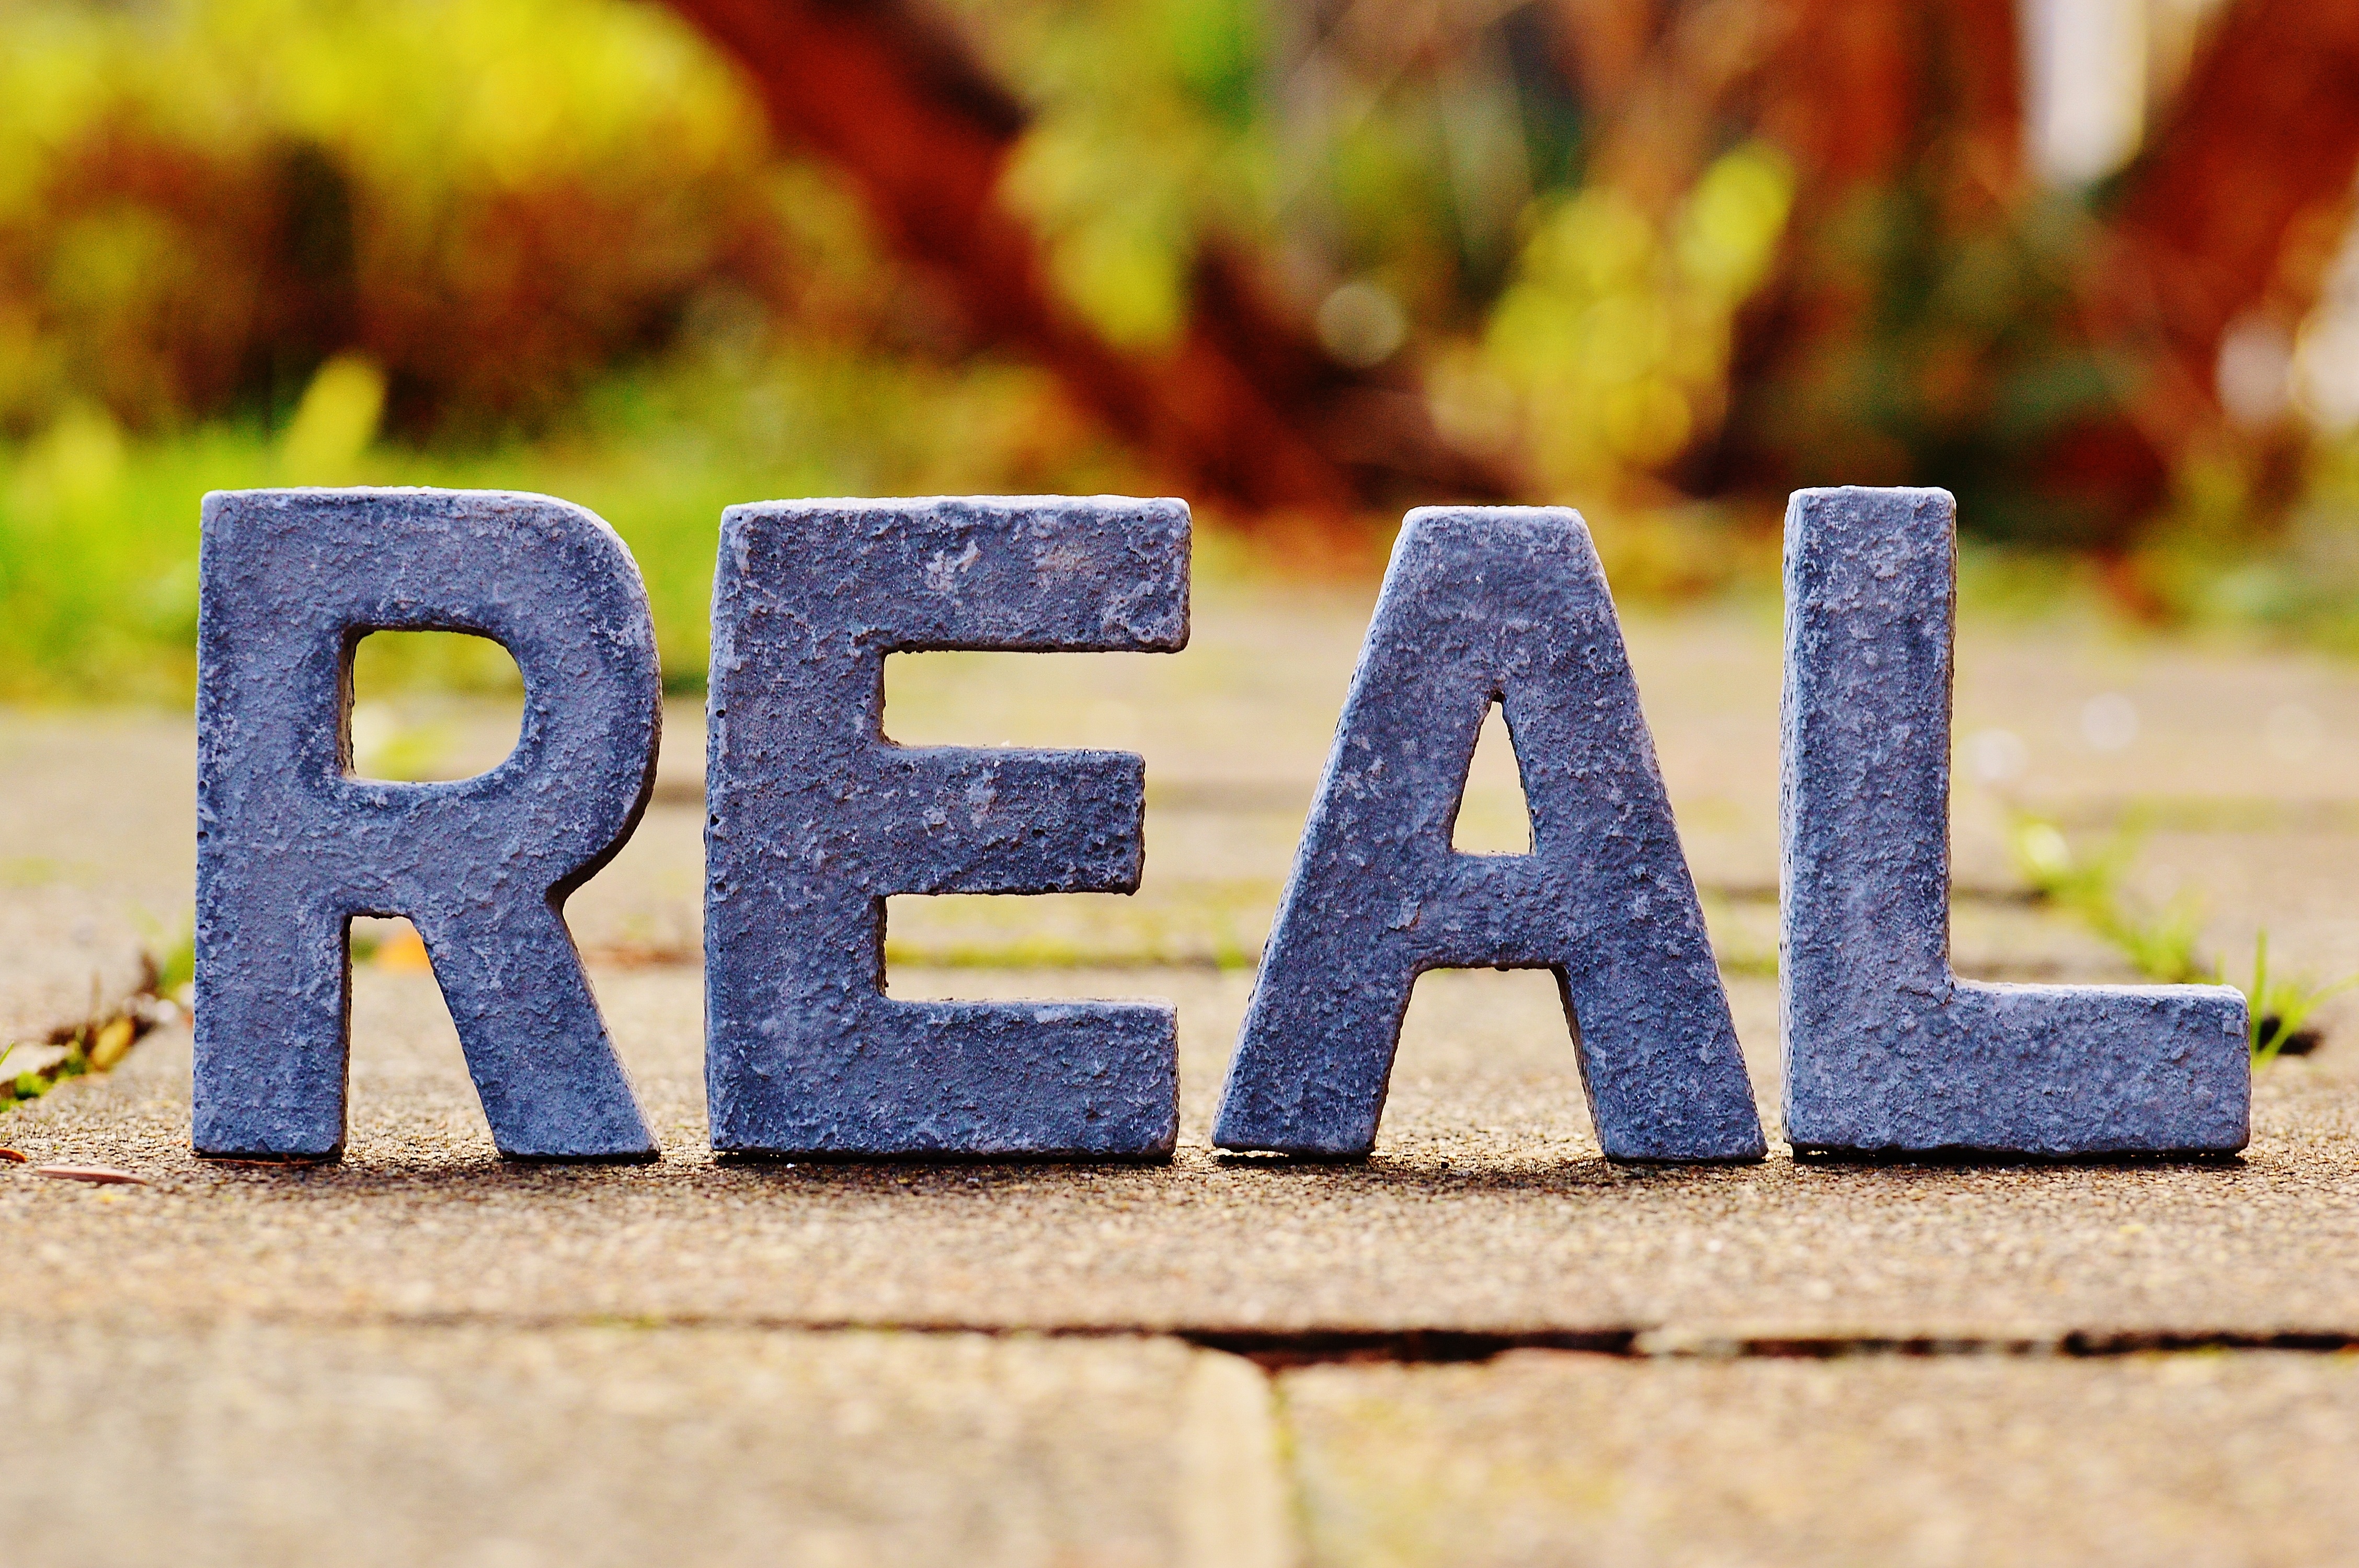
leaf, number, wall, sign, color, autumn, blue, yellow, font, real, letters, true, reality, lettering, really